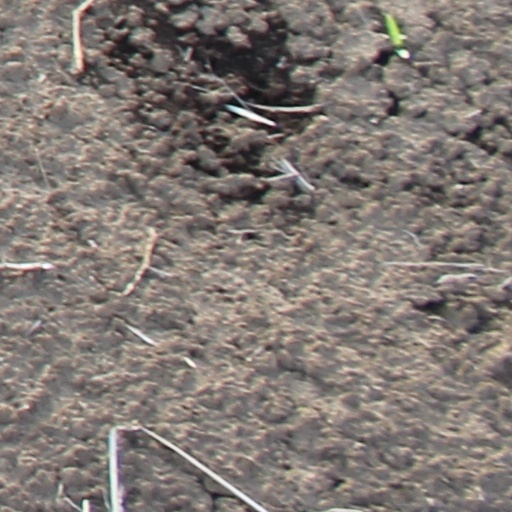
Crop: wheat